Eastern diamondback rattlesnake

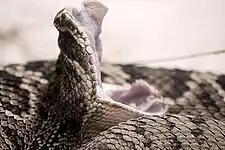
An eastern diamondback rattlesnake showing one of its venomous fangs, Louisville Zoo, Louisville, KY

The eastern diamondback rattlesnake has the reputation of being the most dangerous venomous snake in North America. While not usually aggressive, it is large and powerful. Wright and Wright mentioned a mortality rate of 30%, but other studies show a mortality rate of 10–20% (untreated). The eastern diamondback rattlesnake is a major leader of fatal snakebites within its geographical range.